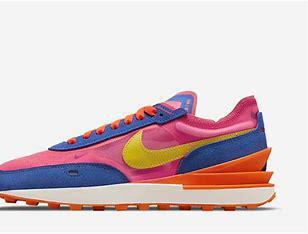
Brand: Nike
Model: Waffle One